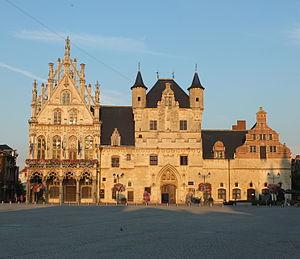
Hôtel de ville de Malines, Belgique.
Malines, est une commune et ville néerlandophone de Belgique située en Région flamande dans la province d'Anvers, chef-lieu de l'arrondissement.
Les beffrois de Belgique et de France sont cinquante-six beffrois inscrits en France et en Belgique sur la liste du patrimoine mondial de l'UNESCO.
Cet article liste les bourgmestres de la ville de Malines.